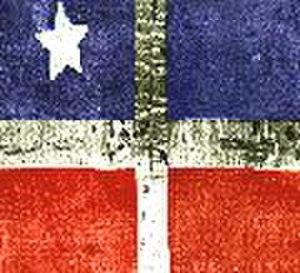
Le nationalisme portoricain promeut l'indépendance de Porto Rico par rapport aux États-Unis, l'île possédant actuellement le statut d'État libre associé.
El Grito de Lares — ou d’autres termes équivalents : soulèvement de Lares, révolte de Lares, rébellion de Lares, voire révolution de Lares — désigne la révolte, dirigée contre la domination espagnole à Porto Rico, qui eut lieu le 23 septembre 1868 dans la petite ville de Lares, dans l’ouest de l’île, et lors de laquelle fut proclamée la très éphémère République de Porto Rico.